Harrison Barnes

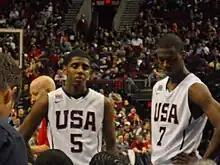
Barnes (right) with Kyrie Irving while playing for the United States

Harrison Barnes was rated as the number one player in the class of 2010 by Scout.com and in the ESPNU 100. He was rated as the number two player by Rivals.com. In his junior year, Barnes and teammate Doug McDermott led Ames High School to an Iowa 4A state championship where he had 24 points and 8 rebounds in the final, capping off a 26–0 season. In his senior year, Barnes and McDermott led Ames to a 27–0 season and a second straight Iowa 4A state championship becoming Iowa's big-school class's first team to go undefeated in consecutive seasons. In the finals he scored 19 points against Southeast Polk. He averaged 27.1 points, 10.4 rebounds, 4.0 steals and 4.0 assists during his senior year and was selected to the "USA Today" All-USA First Team. Barnes capped off his Ames High School career as their all-time leading scorer with 1,787 points. Barnes played in the 4th annual Boost Mobile Elite 24 Hoops Classic where he scored 18 points for Skip to My Lou.